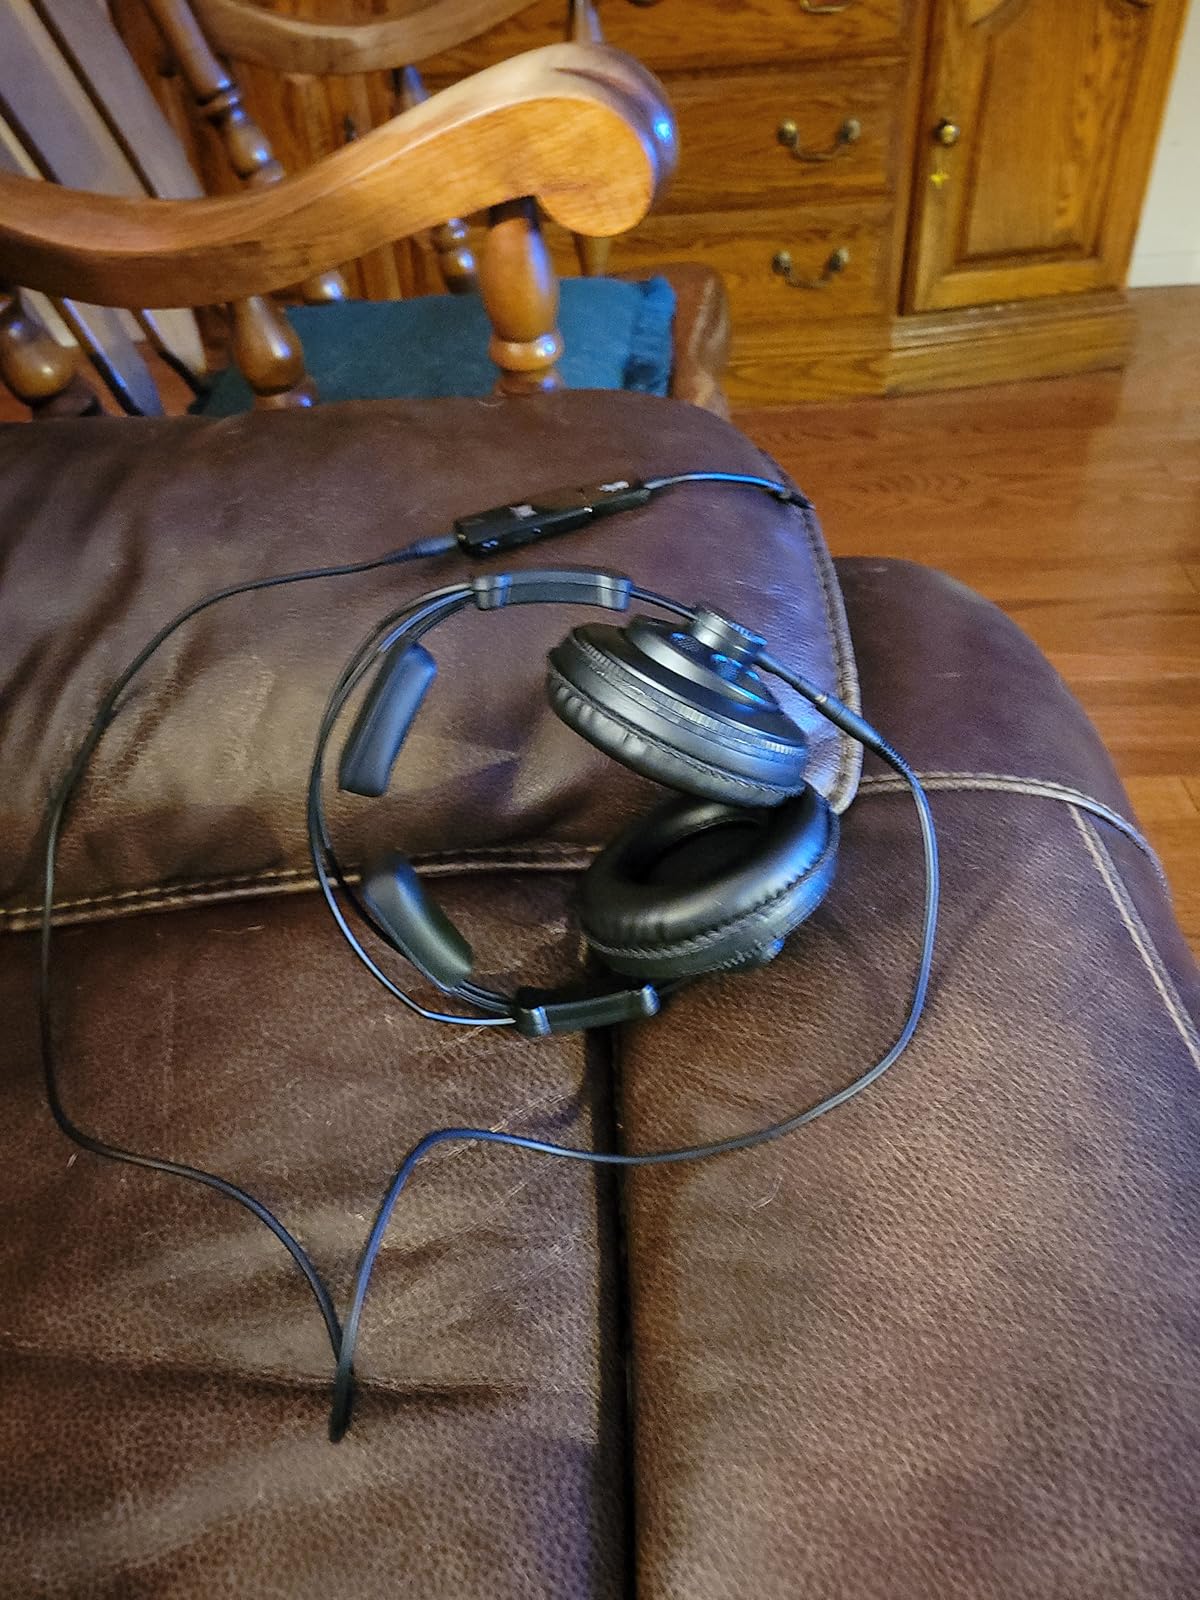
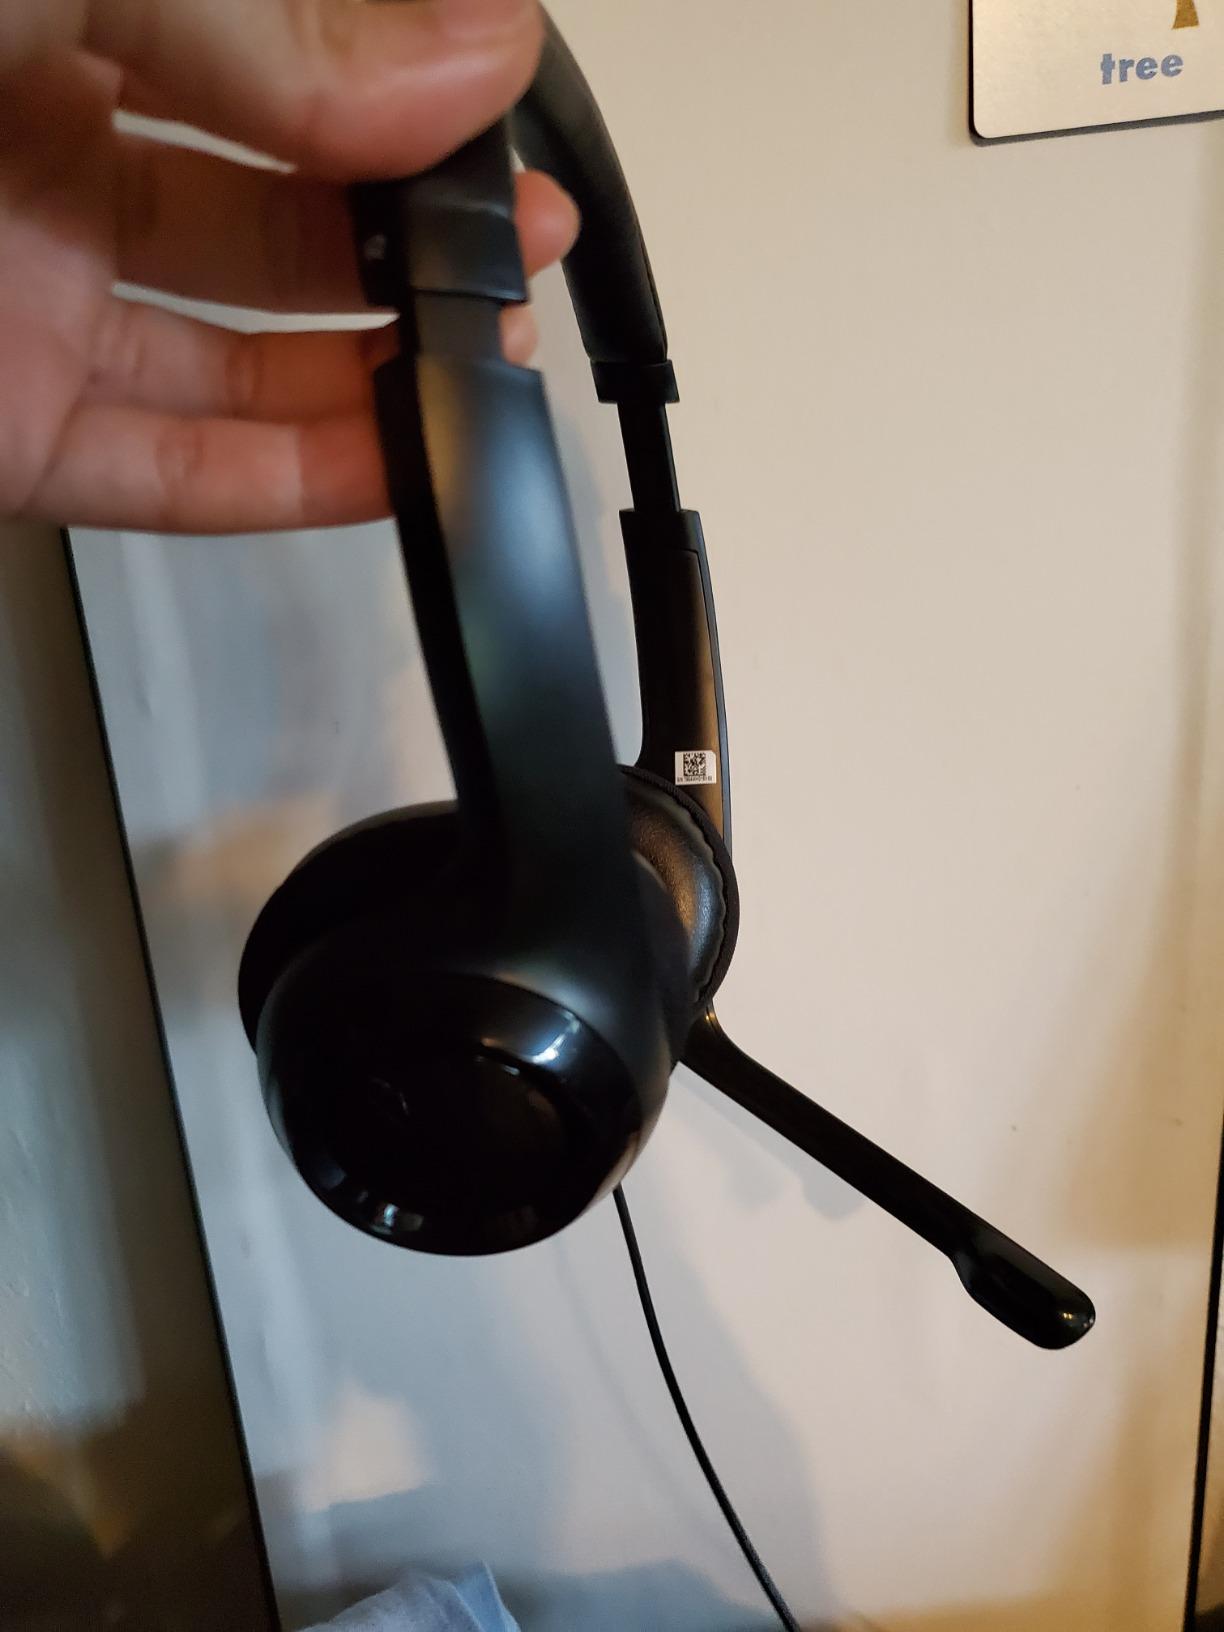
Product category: headphones
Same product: no